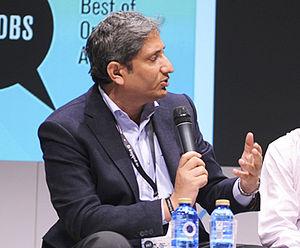
Ravish Kumar est un présentateur de nouvelles, journaliste et écrivain indien qui couvre des sujets relatifs à la politique et la société indiennes. Il est le rédacteur en chef principal de NDTV Inde, le canal de nouvelles en hindi de la NDTV, réseau de nouvelles et qui accueille un certain nombre de programmes, notamment les émissions phares de la chaîne en prime time, Hum Log et Ravish Ki Report.